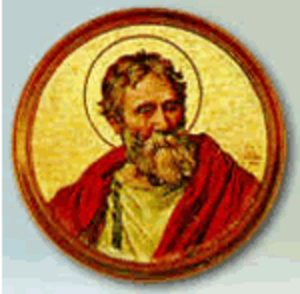
Les tombes papales dans l'ancienne basilique Saint-Pierre, alors appelée basilique de Constantin, se situaient à l'emplacement de la Basilique Saint-Pierre du Vatican. Elles sont construites à partir du Vᵉ siècle jusqu'au XVIᵉ siècle. La majorité de ces tombes a été détruite entre le XVIᵉ siècle et le XVIIᵉ siècle, en raison de la démolition de la vieille basilique Saint-Pierre, à l'exception d'une tombe détruite lors du Sac de Rome par les Sarrasins. Le reste a été transféré, pour une partie dans la basilique, moderne, de Saint-Pierre du Vatican, implantée sur le site de la basilique primitive mais aussi, pour quelques-unes, dans d'autres églises de Rome.
La papauté byzantine est une période de l'histoire de la papauté, qui s'étend de l'an 537 à l'an 752, marquée par l'appartenance territoriale à l'Empire romain d'Orient. Elle représente alors la partie de cet Empire, restée de langue officielle et liturgique latine, de tradition latine et, religieusement, de rite latin. À cette époque, les papes ne s'étaient pas encore mis sous la protection des royaumes germaniques d'occident et devaient recevoir l'approbation de l'empereur d'Orient pour recevoir la consécration épiscopale. De nombreux papes sont choisis parmi les « apocrisiaires » et parmi les chrétiens d'orient d'origine grecque, la syrienne ou sicilienne.